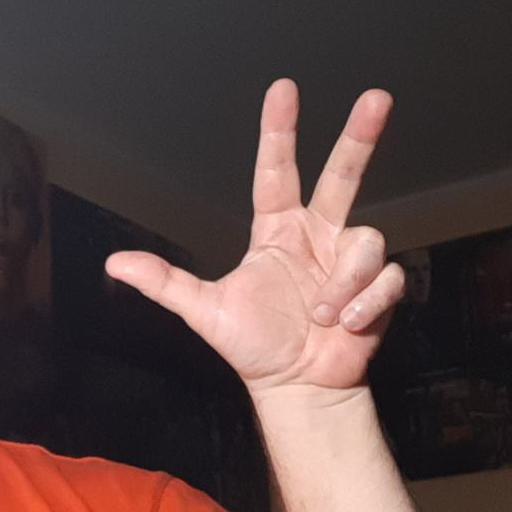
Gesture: three2